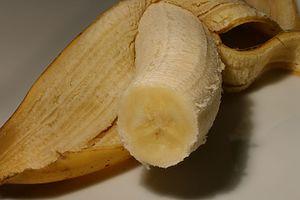
Une peau de banane, aussi appelée pelure de banane, est l'écorce de ce fruit. Les peaux de banane ont de nombreuses applications, notamment comme produits biochimiques utilisés en nutraceutique, en biotechnologie industrielle, en alimentation animale, en bioremédiation, mais elles sont également connues pour leur implication dans des gags et des situations cocasses.